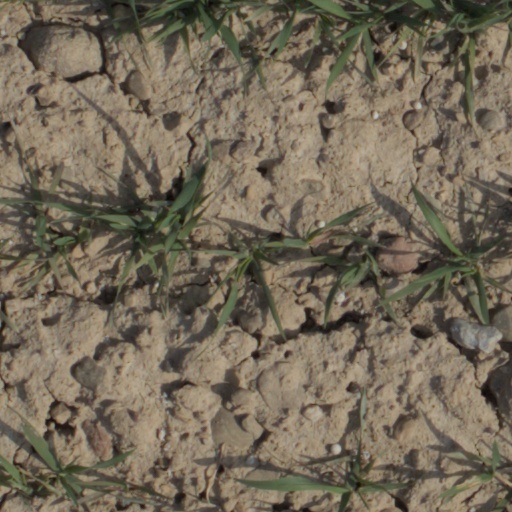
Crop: wheat